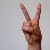
The image shows a hand gesture representing the letter 'V' in Indian Sign Language.